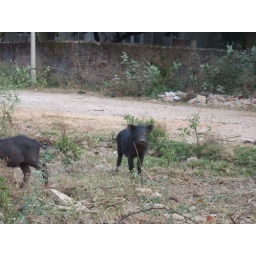
Stray or feral pigs running around Borsad village. Robert was fascinated by them.